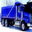
Label: truck